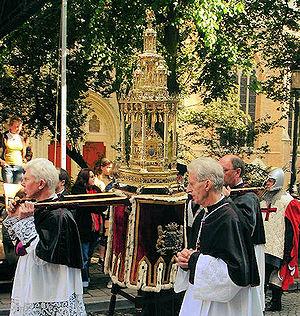
La procession du Saint-Sang est une grande procession religieuse, datant du Moyen Âge, qui a lieu chaque année le jour de l'Ascension à Bruges, en Belgique.